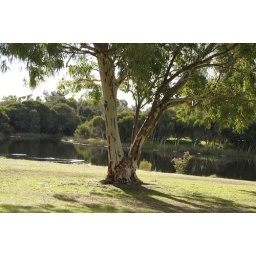
A character tree near the lake